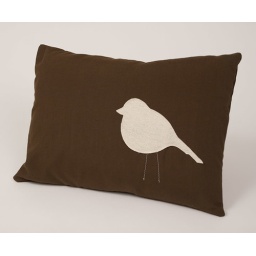
White felt applique bird on brown fabric. Can be purchased in my shop.